David Murray, 2nd Earl of Mansfield

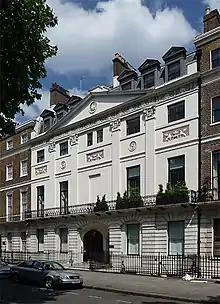
No. 37 Portland Place was destroyed during World War II, it had the same Adam façade as its twin No. 46-48 right across.

In 1774, when his uncle Lord Mansfield stayed at the French Embassy, Lord Stormont presented his uncle to Louis XVI and Marie Antionette at the Palace of Versailles. He was valued amongst French nobility for his intelligent brain, kind heart, and good looks, which he carried into middle age. He remarried after a decade to younger Louisa Cathcart in 1776.